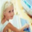
Label: girl